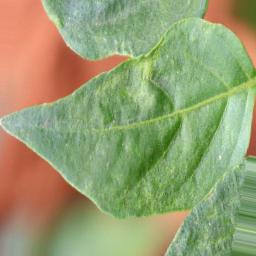
Label: healthy